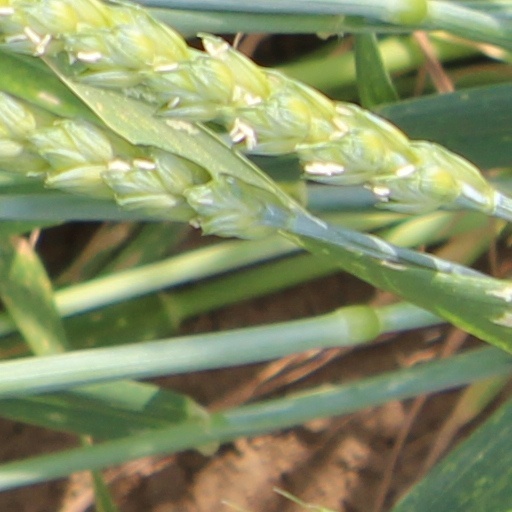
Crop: wheat